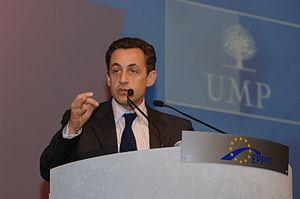
Un congrès de l'Union pour un mouvement populaire a eu lieu le 28 novembre 2004 dans l'objectif d'élire la direction du parti. Ce congrès fait suite à la démission d'Alain Juppé de la présidence du parti pour inéligibilité et à l'intérim de Jean-Claude Gaudin.
Nicolas Sarközy de Nagy-Bocsa, dit Nicolas Sarkozy, né le 28 janvier 1955 à Paris, est un homme d'État français. Il est président de la République française du 16 mai 2007 au 15 mai 2012.